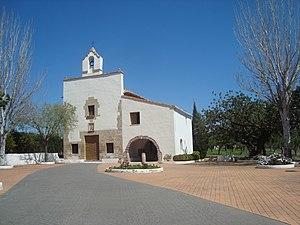
Borriol est une commune d'Espagne de la province de Castellón dans la Communauté valencienne. Elle est située dans la comarque de Plana Alta et dans la zone à prédominance linguistique valencienne.